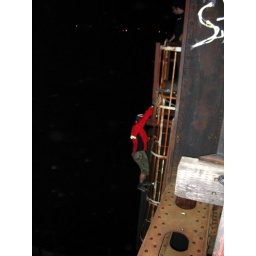
MacGyver scaring the shit out of everyone on the train bridge yet again. Taken by buh-jorn.